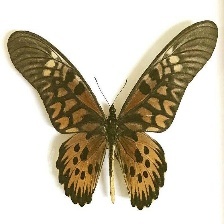
Species: AFRICAN GIANT SWALLOWTAIL